Golden Mile, Toronto

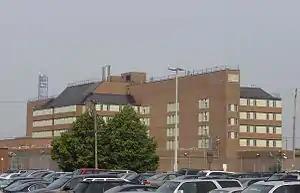
The Toronto East Detention Centre is a remand centre operated by the provincial government.

The Golden Mile is home to several services operated by the City of Toronto government, including the Toronto Public Library, whose Eglinton Square branch is located in the neighbourhood. The Government of Canada also operates several institutions in the neighbourhood, including a provincial courthouse, as well as the Toronto East Detention Centre. The Toronto East Detention Centre is a remand centre operated by the Ministry of Community Safety and Correctional Services.